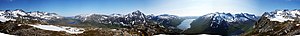
Kvaløya (Troms) / Historie / 2000-tallet
:Image:Panorama middagstinden valugi.jpg